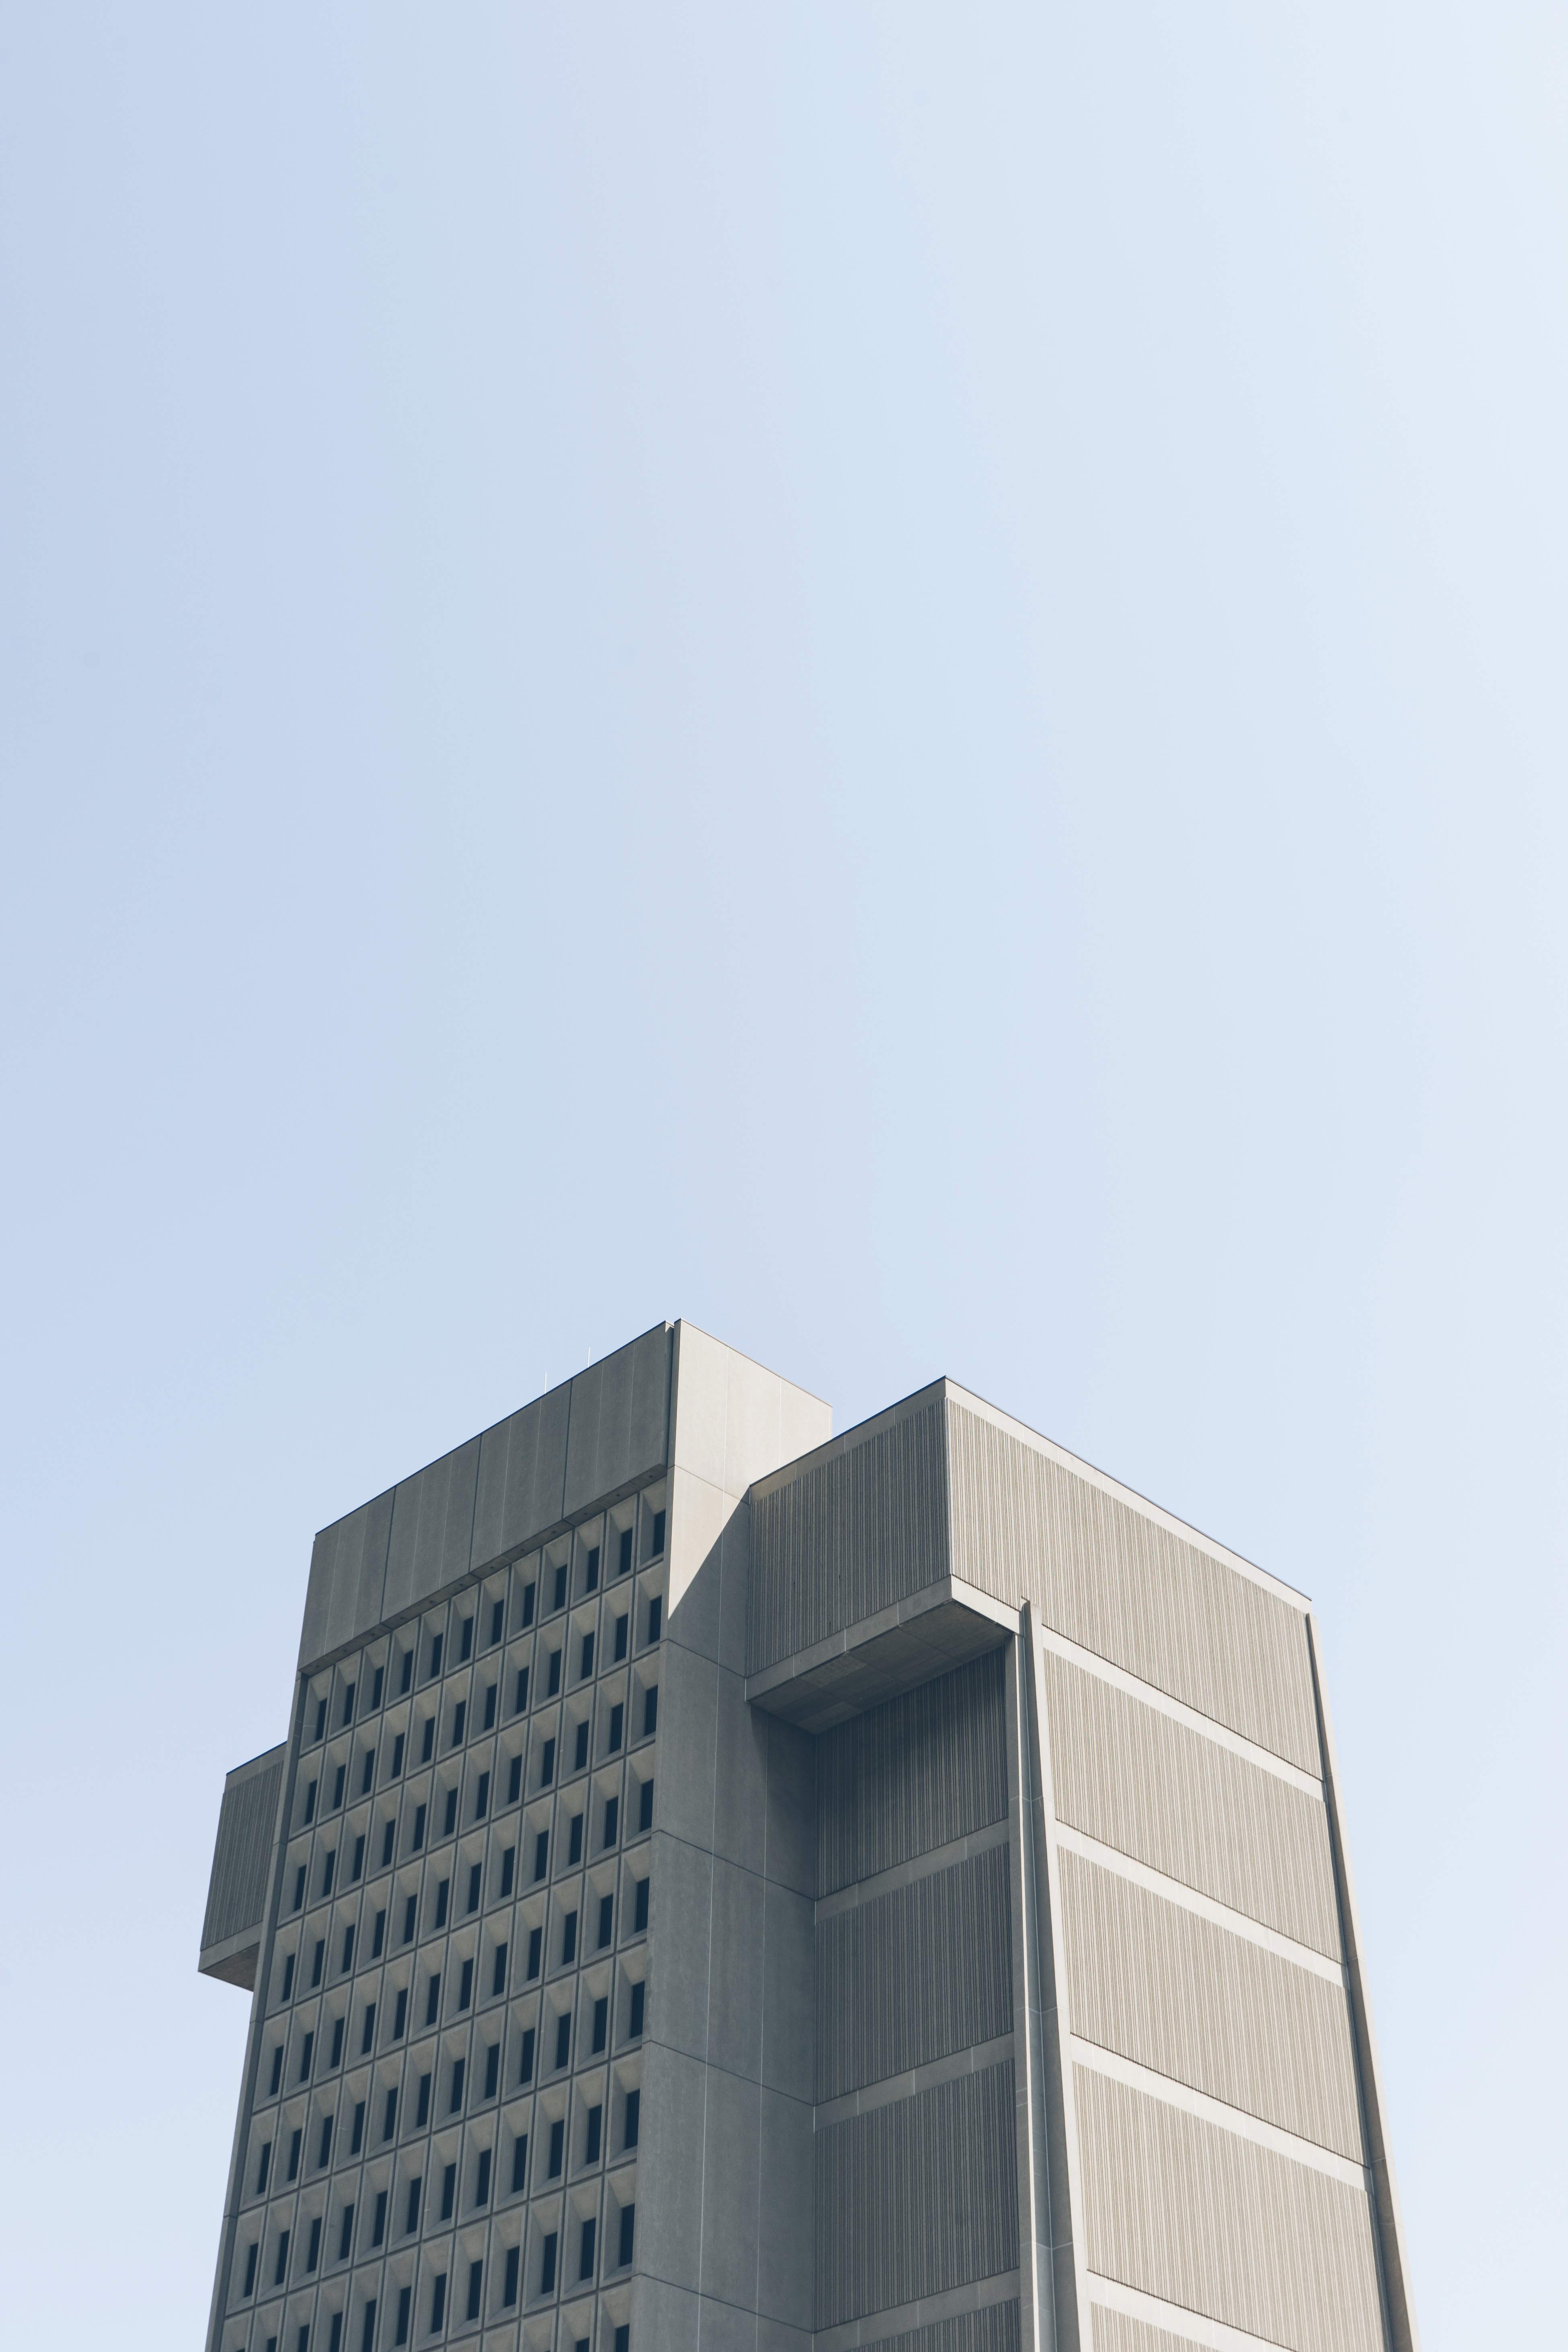
architecture, perspective, building, city, skyscraper, downtown, geometric, tower, office, facade, exterior, professional, modern, concrete, tower block, high rise, blue sky, outdoors, windows, tall, contemporary, headquarters, building exterior, architectural design